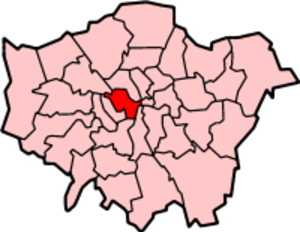
London Calling est le troisième album du groupe britannique The Clash, édité par CBS Records et sorti le 14 décembre 1979 au Royaume-Uni puis en janvier 1980 aux États-Unis sous le label Epic Records.